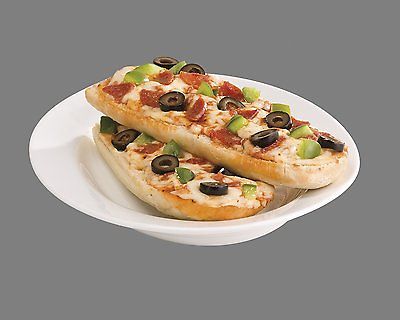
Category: toaster